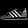
Label: Sneaker